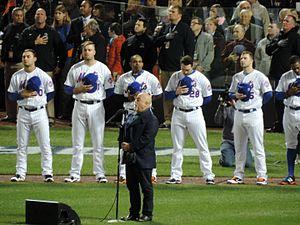
La Série mondiale 2015 est la 111ᵉ série finale des Ligues majeures de baseball. Elle couronne le grand champion de la saison 2015 du baseball majeur.